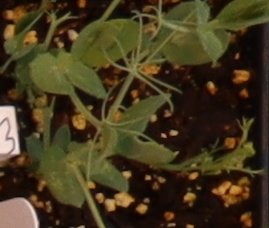
Label: Field Pea